2011 HTC–Highroad season

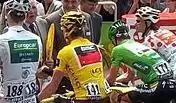
Cavendish, second from right, wearing the green jersey before the Tour's final stage, with the other jersey winners.

Stage 10, while it contained four categorized climbs, was another likely sprint stage. Points leader Gilbert and race leader Thomas Voeckler set out on the last climb, the fourth-category Cote de Mirandol-Bourgnounac, to try to take the win themselves. The result was HTC-Highroad's support riders had to expend much more effort than usual to ensure that Cavendish was at the front of the race in the finale, and as such their leadout was less than perfect. It gave former team member André Greipel, now riding for , the opportunity to start his sprint just after Cavendish started his. Cavendish started from a seemingly optimal out, but the German took the victory at the finish line. Cavendish was gracious in defeat, taking the blame himself by saying he "didn't commit enough." The two were again the top two in the sprint the next day in Lavaur, but Cavendish reversed his fate from the day before by dominantly defeating Greipel. After Geraint Thomas had begun to lead out Boasson Hagen, Renshaw jumped from Thomas' wheel to take Cavendish to the front, where the Manxman was first by almost an entire bike length. The victory put him into the green jersey for the first time.